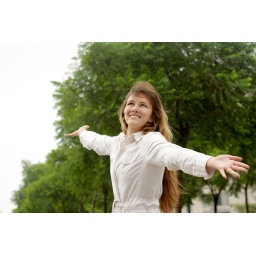
The young girl standing under a rain